Chemtrail conspiracy theory

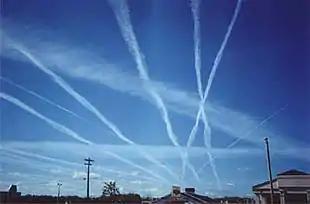
Multiple concurrent contrails. How long they last depends upon the weather, especially the temperature, humidity, and wind speed.

Chemtrail conspiracy theories began to circulate after the United States Air Force (USAF) published a 1996 report about weather modification. In the late 1990s, the USAF was accused of "spraying the U.S. population with mysterious substances" from aircraft "generating unusual contrail patterns." The theories were posted on internet forums by people including Richard Finke and William Thomas and were among many conspiracy theories popularized by late-night radio host Art Bell, starting in 1999. As the chemtrail conspiracy theory spread, federal officials were flooded with angry calls and letters.